Royal Rumble (1994)

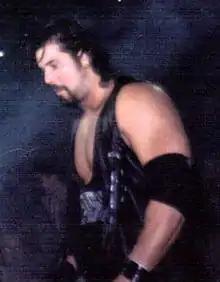
Diesel eliminated seven wrestlers from the Royal Rumble match.

The Royal Rumble match began, with Scott Steiner and Headshrinker Samu as the first and second participant. Early in the match, Diesel tied a WWF record by throwing out seven consecutive wrestlers. He was ultimately eliminated by a group of wrestlers, while his partner Shawn Michaels kept aloof. Although Diesel wrestled as a heel at the time, his performance earned him applause from the crowd.